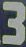
Number: 3